2020 Kerala human chain

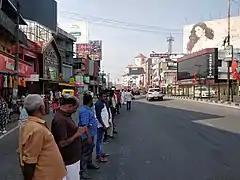
People at Manushya Maha Sringhala from Angamaly, Kerala, India

Manushya Maha Sringhala (Mega Human Network) was a human chain formed on 26 January 2020 across the Indian state of Kerala to protest against the Citizenship Amendment Act and the proposed National Register of Citizens. The chain was formed by approximately 6 to 7 million people and extended for a distance of 700 kilometres (435 miles) stretching north to south from Kasaragod to Kaliyikkavila.